José Argote

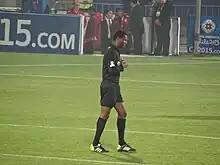

José Ramón Argote Vega (born 17 October 1980 in Maracaibo, Zulia) is a Venezuelan football referee. He works as a vet and became FIFA ref in 2008, and is a CONMEBOL category 3 referee.